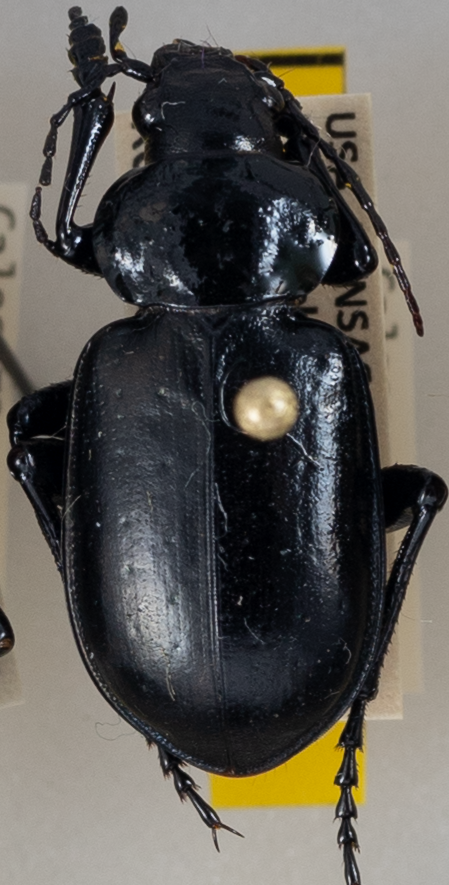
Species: Calosoma affine
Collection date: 2022-07-06
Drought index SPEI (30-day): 1.128
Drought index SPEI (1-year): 0.006
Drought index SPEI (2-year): -0.05